Mohammad-Ali Hosseinzadeh

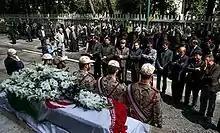
Hosseinzadeh's funeral in Parliament's building, Tehran

At 5:45 am, 7 May 2016, Hosseinzadeh died in a car accident while driving his Peugeot Pars on the Qazvin–Zanjan road en route from his hometown to Tehran. According to Iranian Traffic Police officials, the car overturned because "the driver was sleepy". The other four passengers survived the accident.